Tom Hickey (footballer, born 1991)

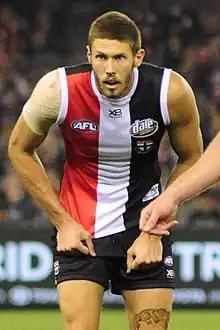
Hickey playing for St Kilda

Tom Hickey (born 6 March 1991) is a former Australian rules footballer who played for the Sydney Swans in the Australian Football League (AFL). He previously played for the Gold Coast Suns, the St Kilda Football Club, and the West Coast Eagles.